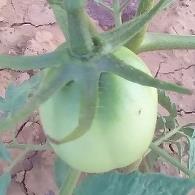
Crop: Tomato
Condition: healthy-fruit